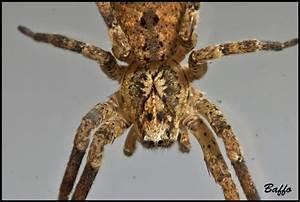
spider